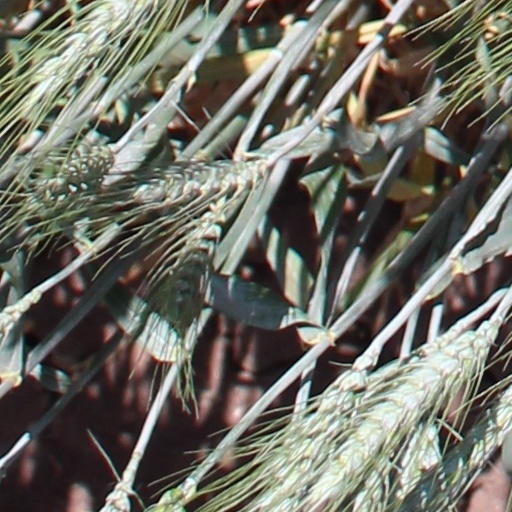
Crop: wheat